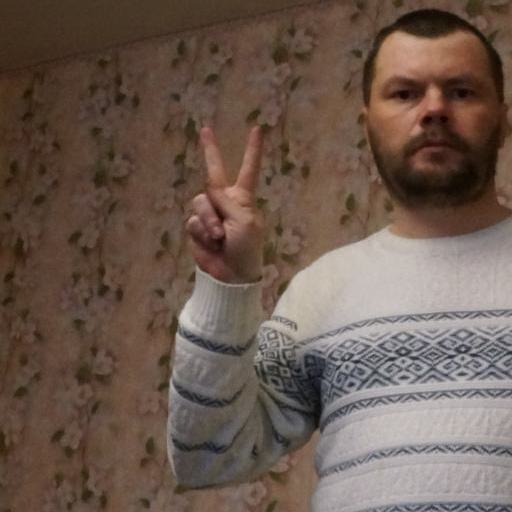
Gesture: peace